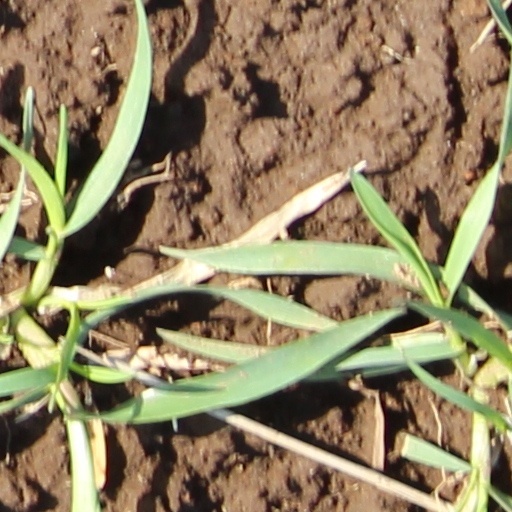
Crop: wheat